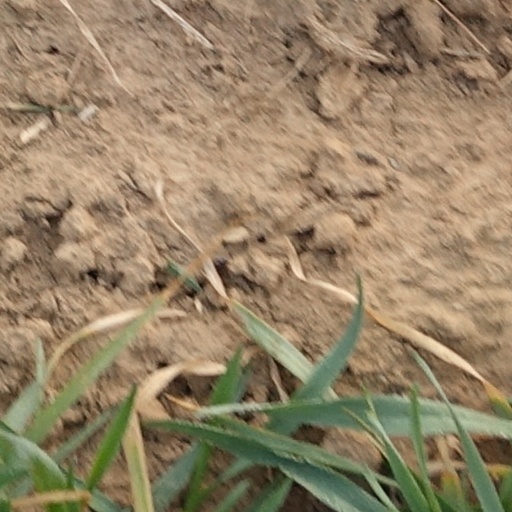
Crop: wheat